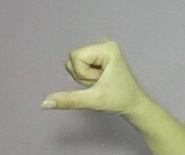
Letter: waw